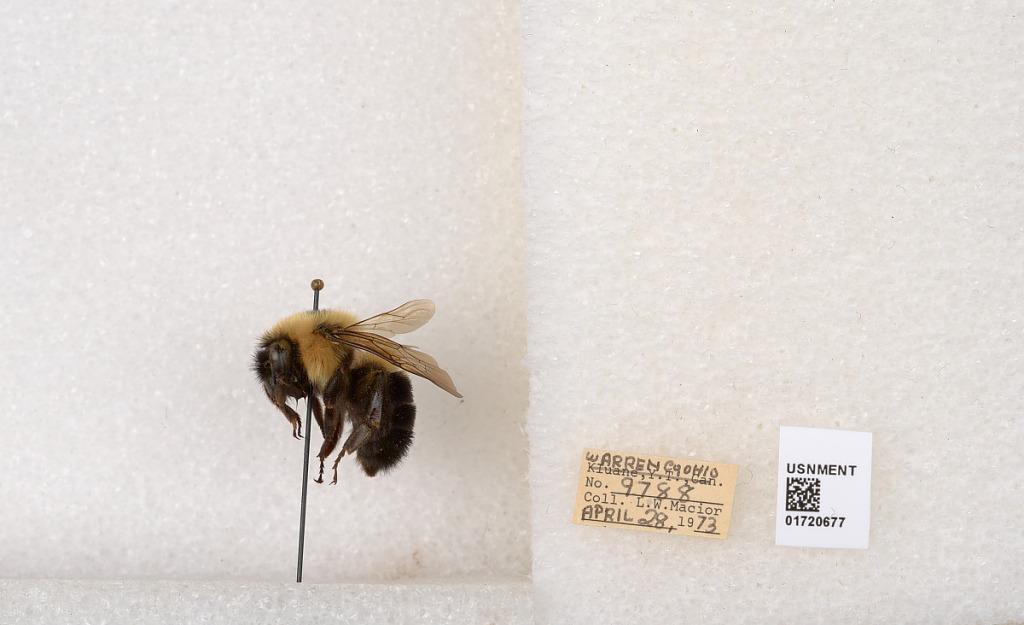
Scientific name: Bombus bimaculatus Cresson
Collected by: L. Macior
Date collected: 1973-4-28
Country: United States
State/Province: Ohio
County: Warren
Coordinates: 39.4276, -84.1668